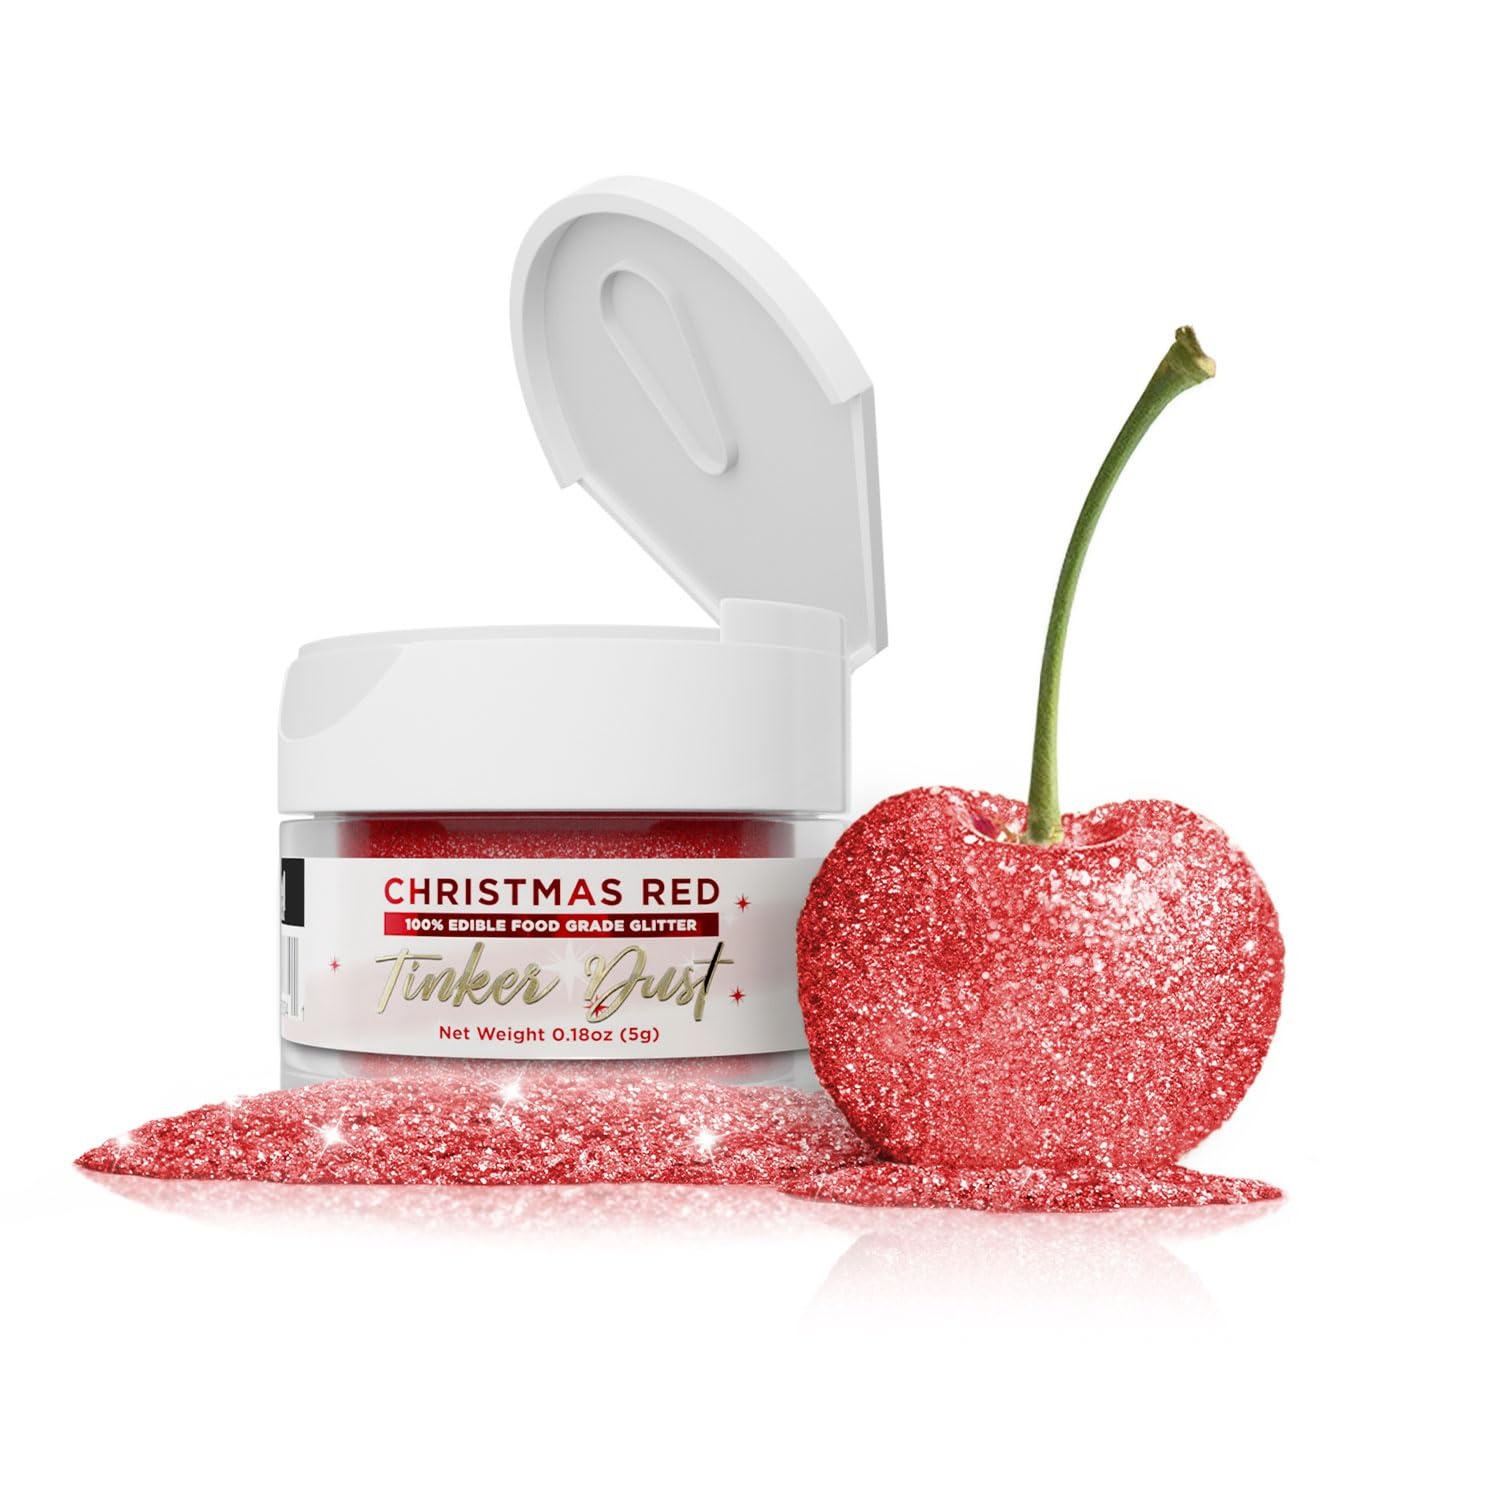
Item Name: Bakell - Christmas Red Tinker Dust (5g, 1x Jar) Edible Glitter for Food, Desserts, and Beverages!
Bullet Point 1: 💕 Dual Use: When you buy Bakell's Tinker Dust, you're getting two products for the price of one! Tinker Dust (except certain golds) can be used as both a cake decorating dust and a beverage garnish! Add it to your favorite cocktail or soft drink to create a silky, shimmering effect that swirls your beverage to life!
Bullet Point 2: 👀 Our Tinker Dusts come in over 40 colors, ensuring you’ll find the perfect hue for cakes and vegan paint applications for any occasion.
Bullet Point 3: 🎂 🍸 Perfect for professional bakers, home cooks, and mixologists, Tinker Dust seamlessly infuses an enchanting sparkle into your confections and beverages.
Bullet Point 4: 🛡️ Red No. 3 Free: Bakell prioritizes your health by carefully selecting the highest quality ingredients, to create the safest and best product on the market. Our Tinker Dust is also gluten free, dairy free, GMO free and vegan.
Bullet Point 5: 🌿 We are the only edible glitter company whose products are made in the USA at SQF III, GMP, Halal, & Kosher certified facilities, & are nut free, gluten free, & vegan.
Bullet Point 6: 🎉 Perfect for gender reveal parties, holidays, birthdays, weddings, graduations, cakes, cocktails, mocktails, cookies, desserts, beer, garnishes, juice, teas, lemonade, coffee, & even crafts!
Bullet Point 7: 🎯 The convenient flip-cap design provides ease and precision of Tinker Dust for your confections and drinks.
Bullet Point 8: 🎯 The convenient flip-cap design provides ease and precision of Tinker Dust for your confections and drinks.
Product Description: Christmas Red Tinker Dust is a beautiful, food grade edible glitter made with larger particles than Luster Dust to give it that “glitter look!" Perfect for cake decorating, cupcakes, cookies, fruit and even beverages! The convenient flip-cap jar design ensures precise application to your culinary creations. This Tinker Dust is vegan, Red No. 3 (Erythrosine) free, gluten free, dairy free, nut free and GMO free. Whether you're a professional baker, a passionate home cook, or a mixologist, Tinker Dust is a seamless way to infuse a sparkle into your edible creations, adding a visually appealing touch to every treat.
Value: 1.0
Unit: Count

Price: 9.98